The Wild and the Innocent

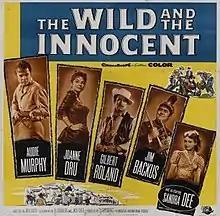
Film poster by Reynold Brown

The Wild and the Innocent is a 1959 American CinemaScope Western film directed by Jack Sher and starring Audie Murphy and Sandra Dee, two inexperienced young people who get into trouble when they visit a town for the very first time.